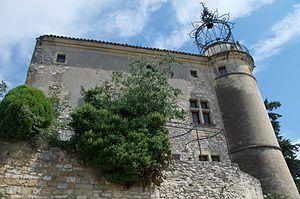
Tour du château de Valliguières
Cet article recense les monuments historiques du Gard, en France.
Le château de Valliguières est un château situé à Valliguières, dans le département du Gard et la région Languedoc-Roussillon.